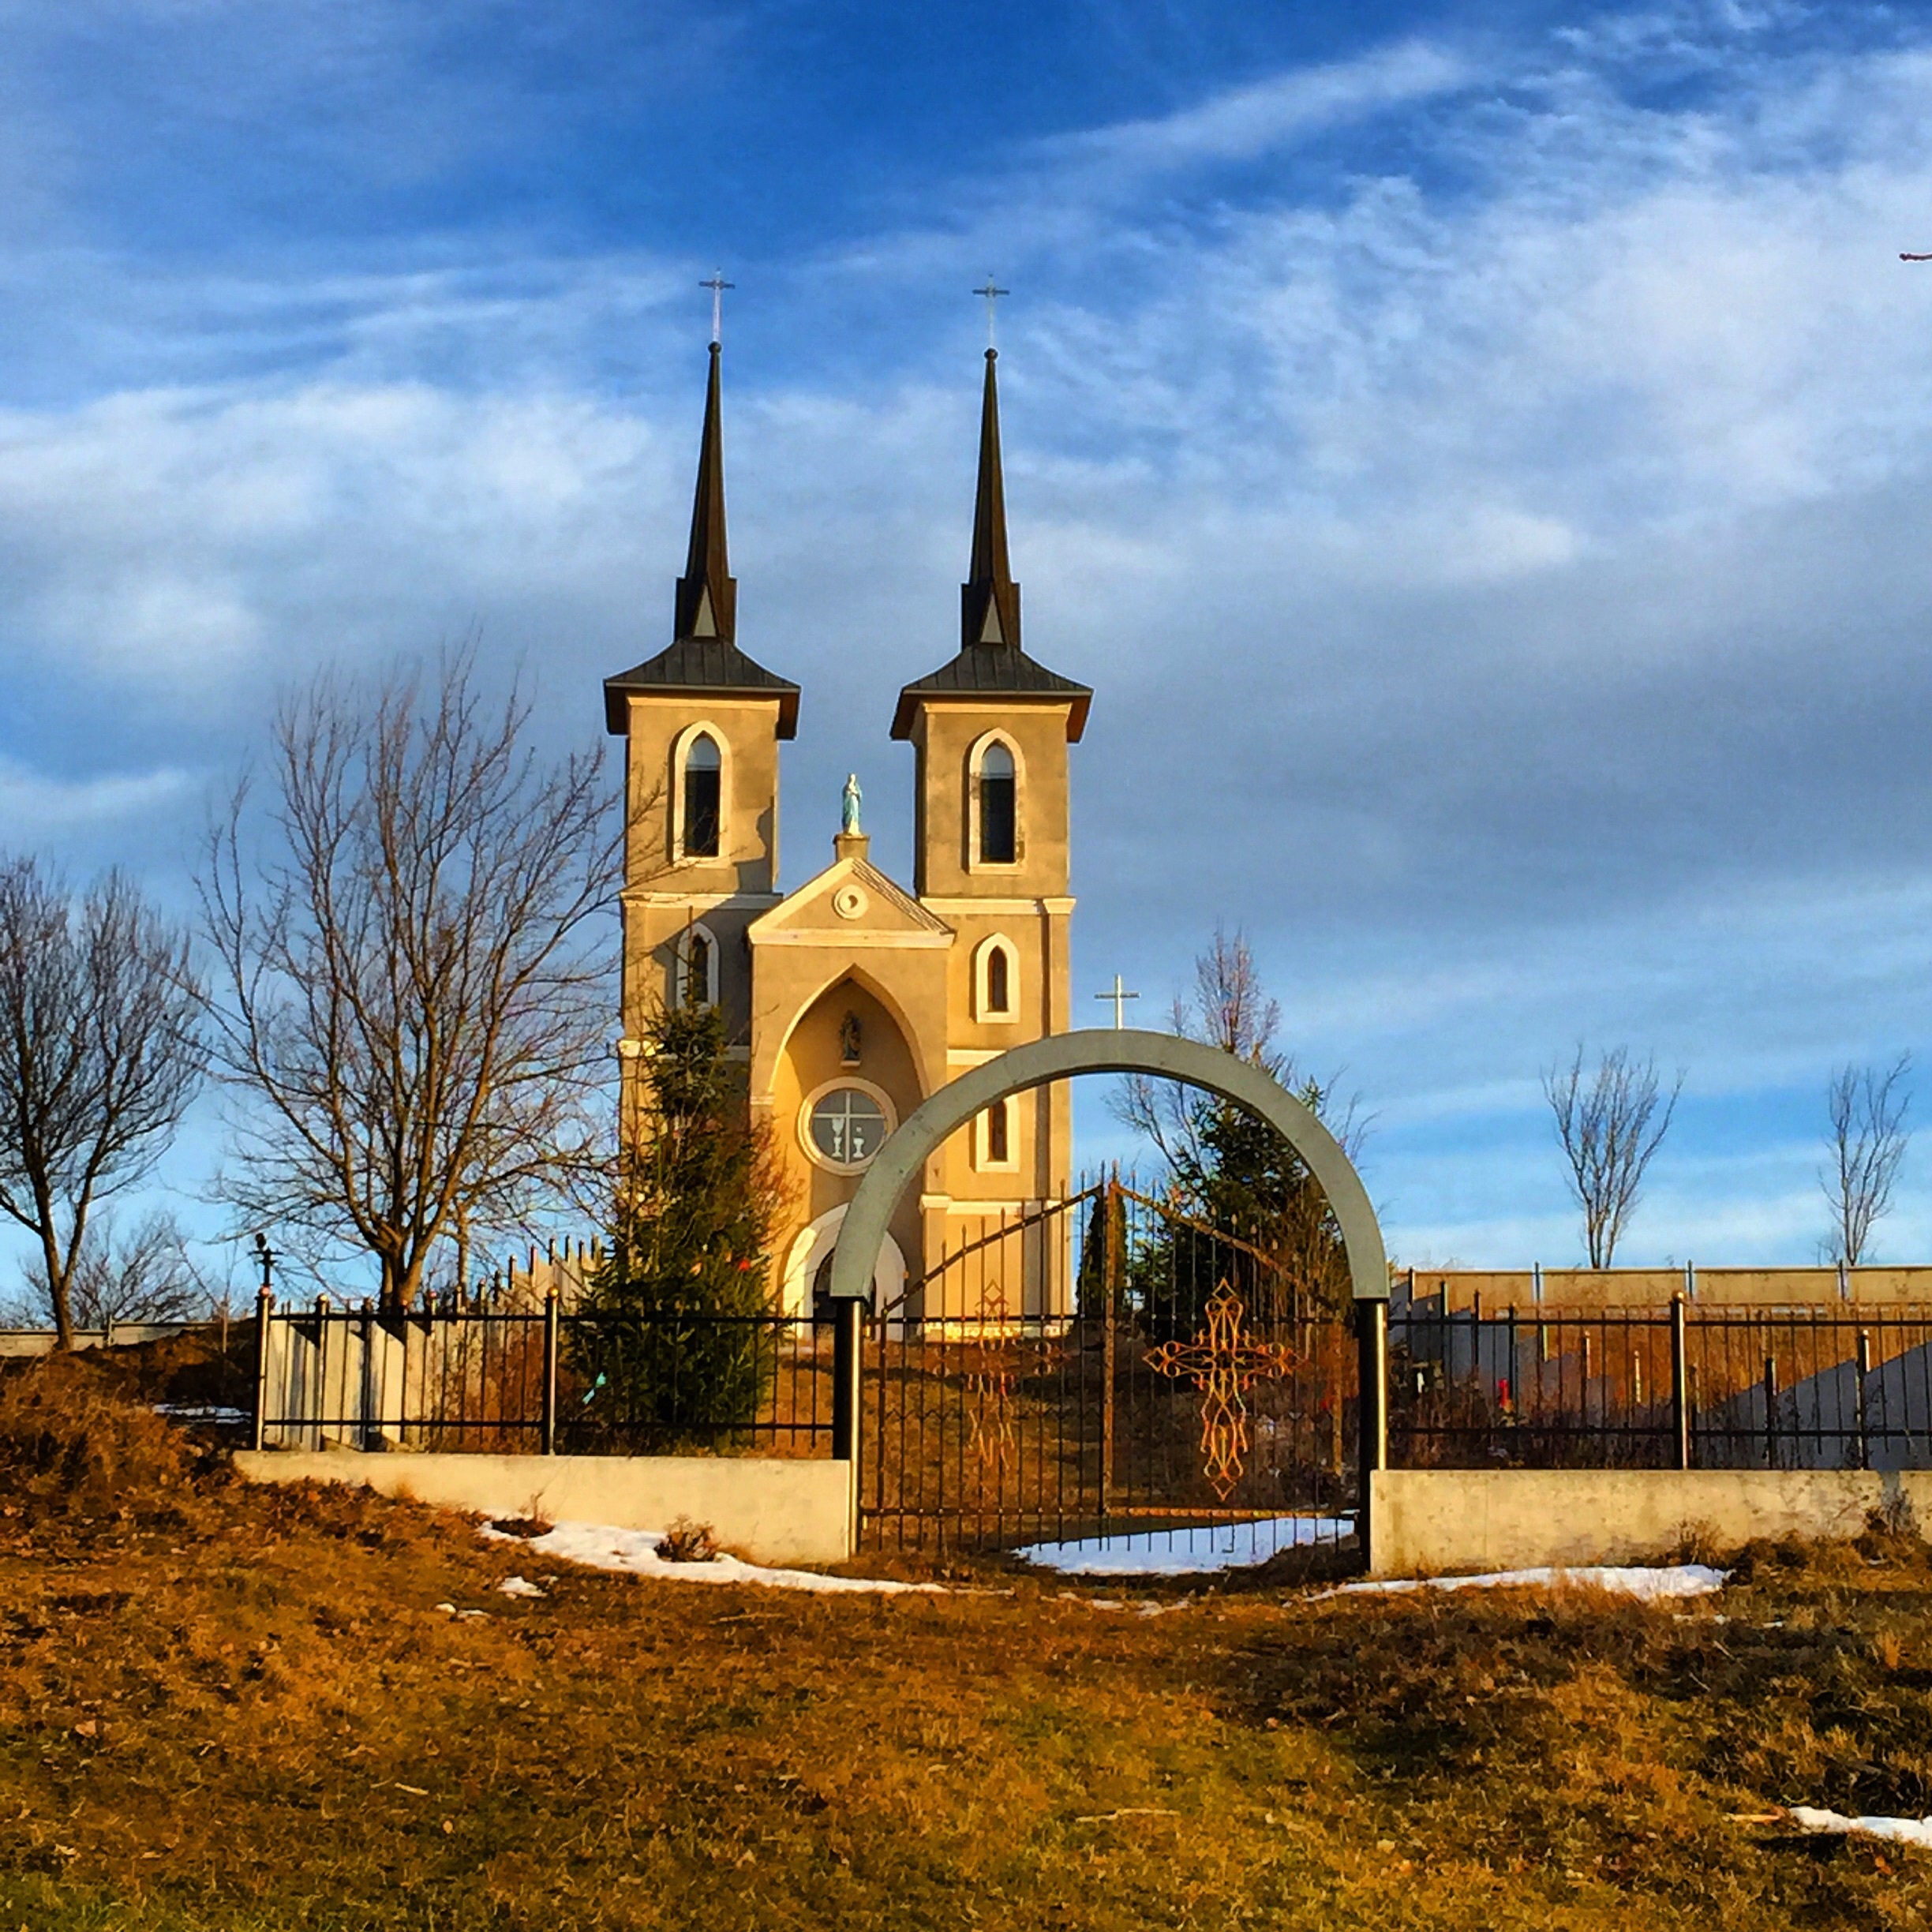
winter, sky, building, chateau, tower, church, chapel, place of worship, clouds, temple, monastery, ukraine, estate, rural area